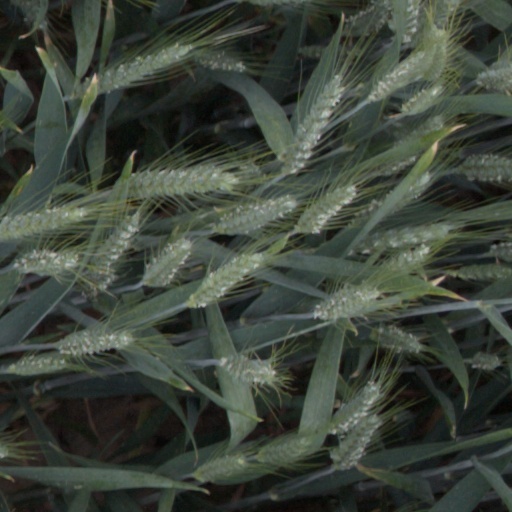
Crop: wheat